Pia Zebadiah Bernadet

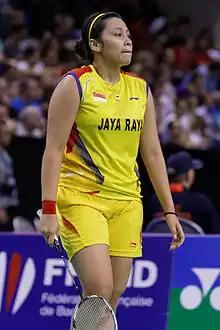
Pia Zebadiah Bernadet at the 2013 French Super Series.

Pia Zebadiah Bernadet (born 22 January 1989) is an Indonesian badminton player. She is the sister of men's doubles world and Olympic champion Markis Kido.